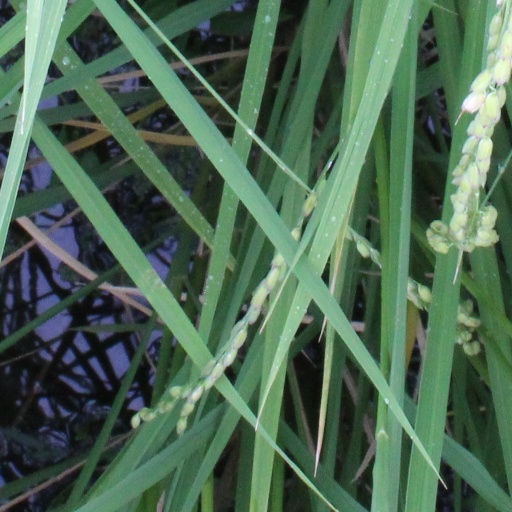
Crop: rice